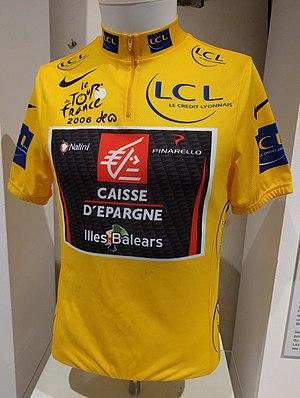
Maillot jaune de Óscar Pereiro, Tour de France 2006